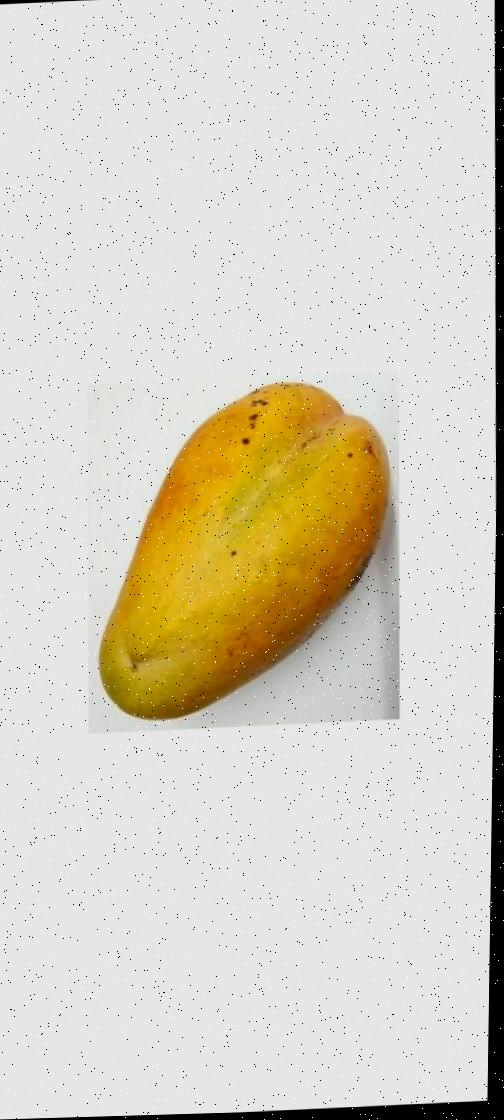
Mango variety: Bari-11